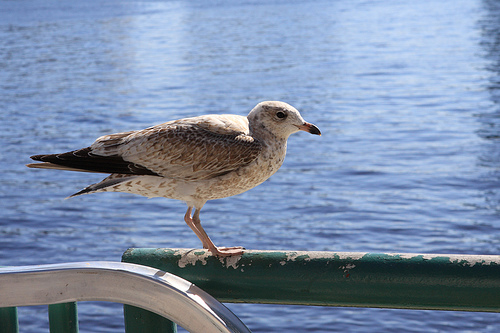
a cream colored bird with brown speckles, black tail feathers, and a short yellow beak with a black tip.
this is a medium sized bird with a grey and white speckled appearance. the coverts are brown and the primaries are black in color.
the bird has a white overall body color with lots of patches of brown on it's body.
this is a bird with a rounded bill, black primary wings, light secondaries, and long tarsi.
this bird is bespeckled in appearance and has a very large oblong shaped torso
this bird is white with brown and black and has a long, pointy beak.
this bird has wings that are black and white and has a yellow bill
this bird is medium size with beautiful cream colored feathers with light brown mingled in.
this bird has black tailfeathers, a rounded head and a black beak.
this speckled brown bird has a light brown head and breast, medium brown wings, and dark tail feathers.
Species: Herring Gull